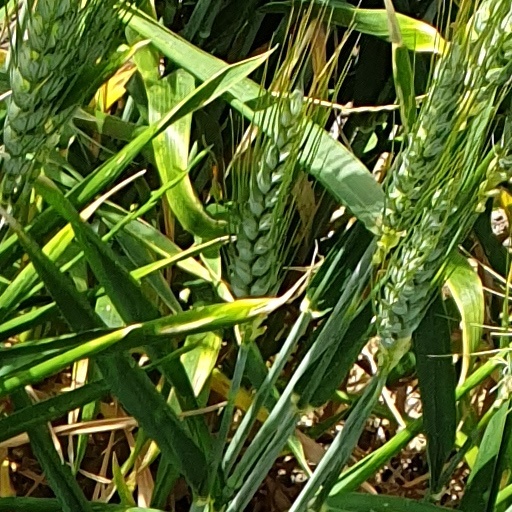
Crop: wheat